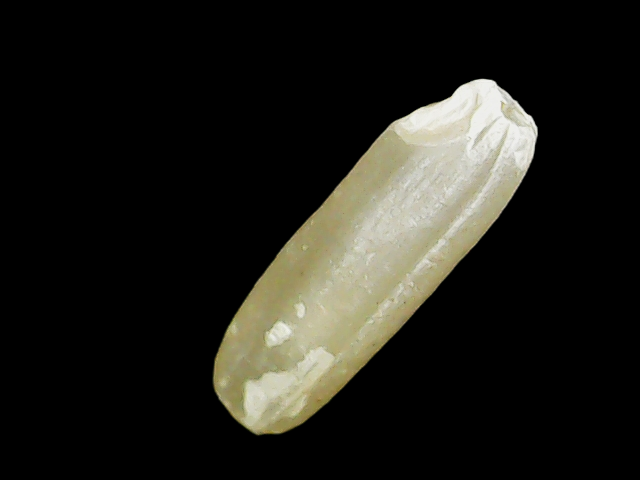
Rice variety: Binadhan16